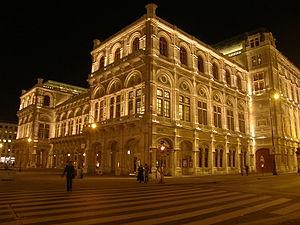
Autriche, Vienne, Wiener Staatsoper Main entrance is between the two large sections.